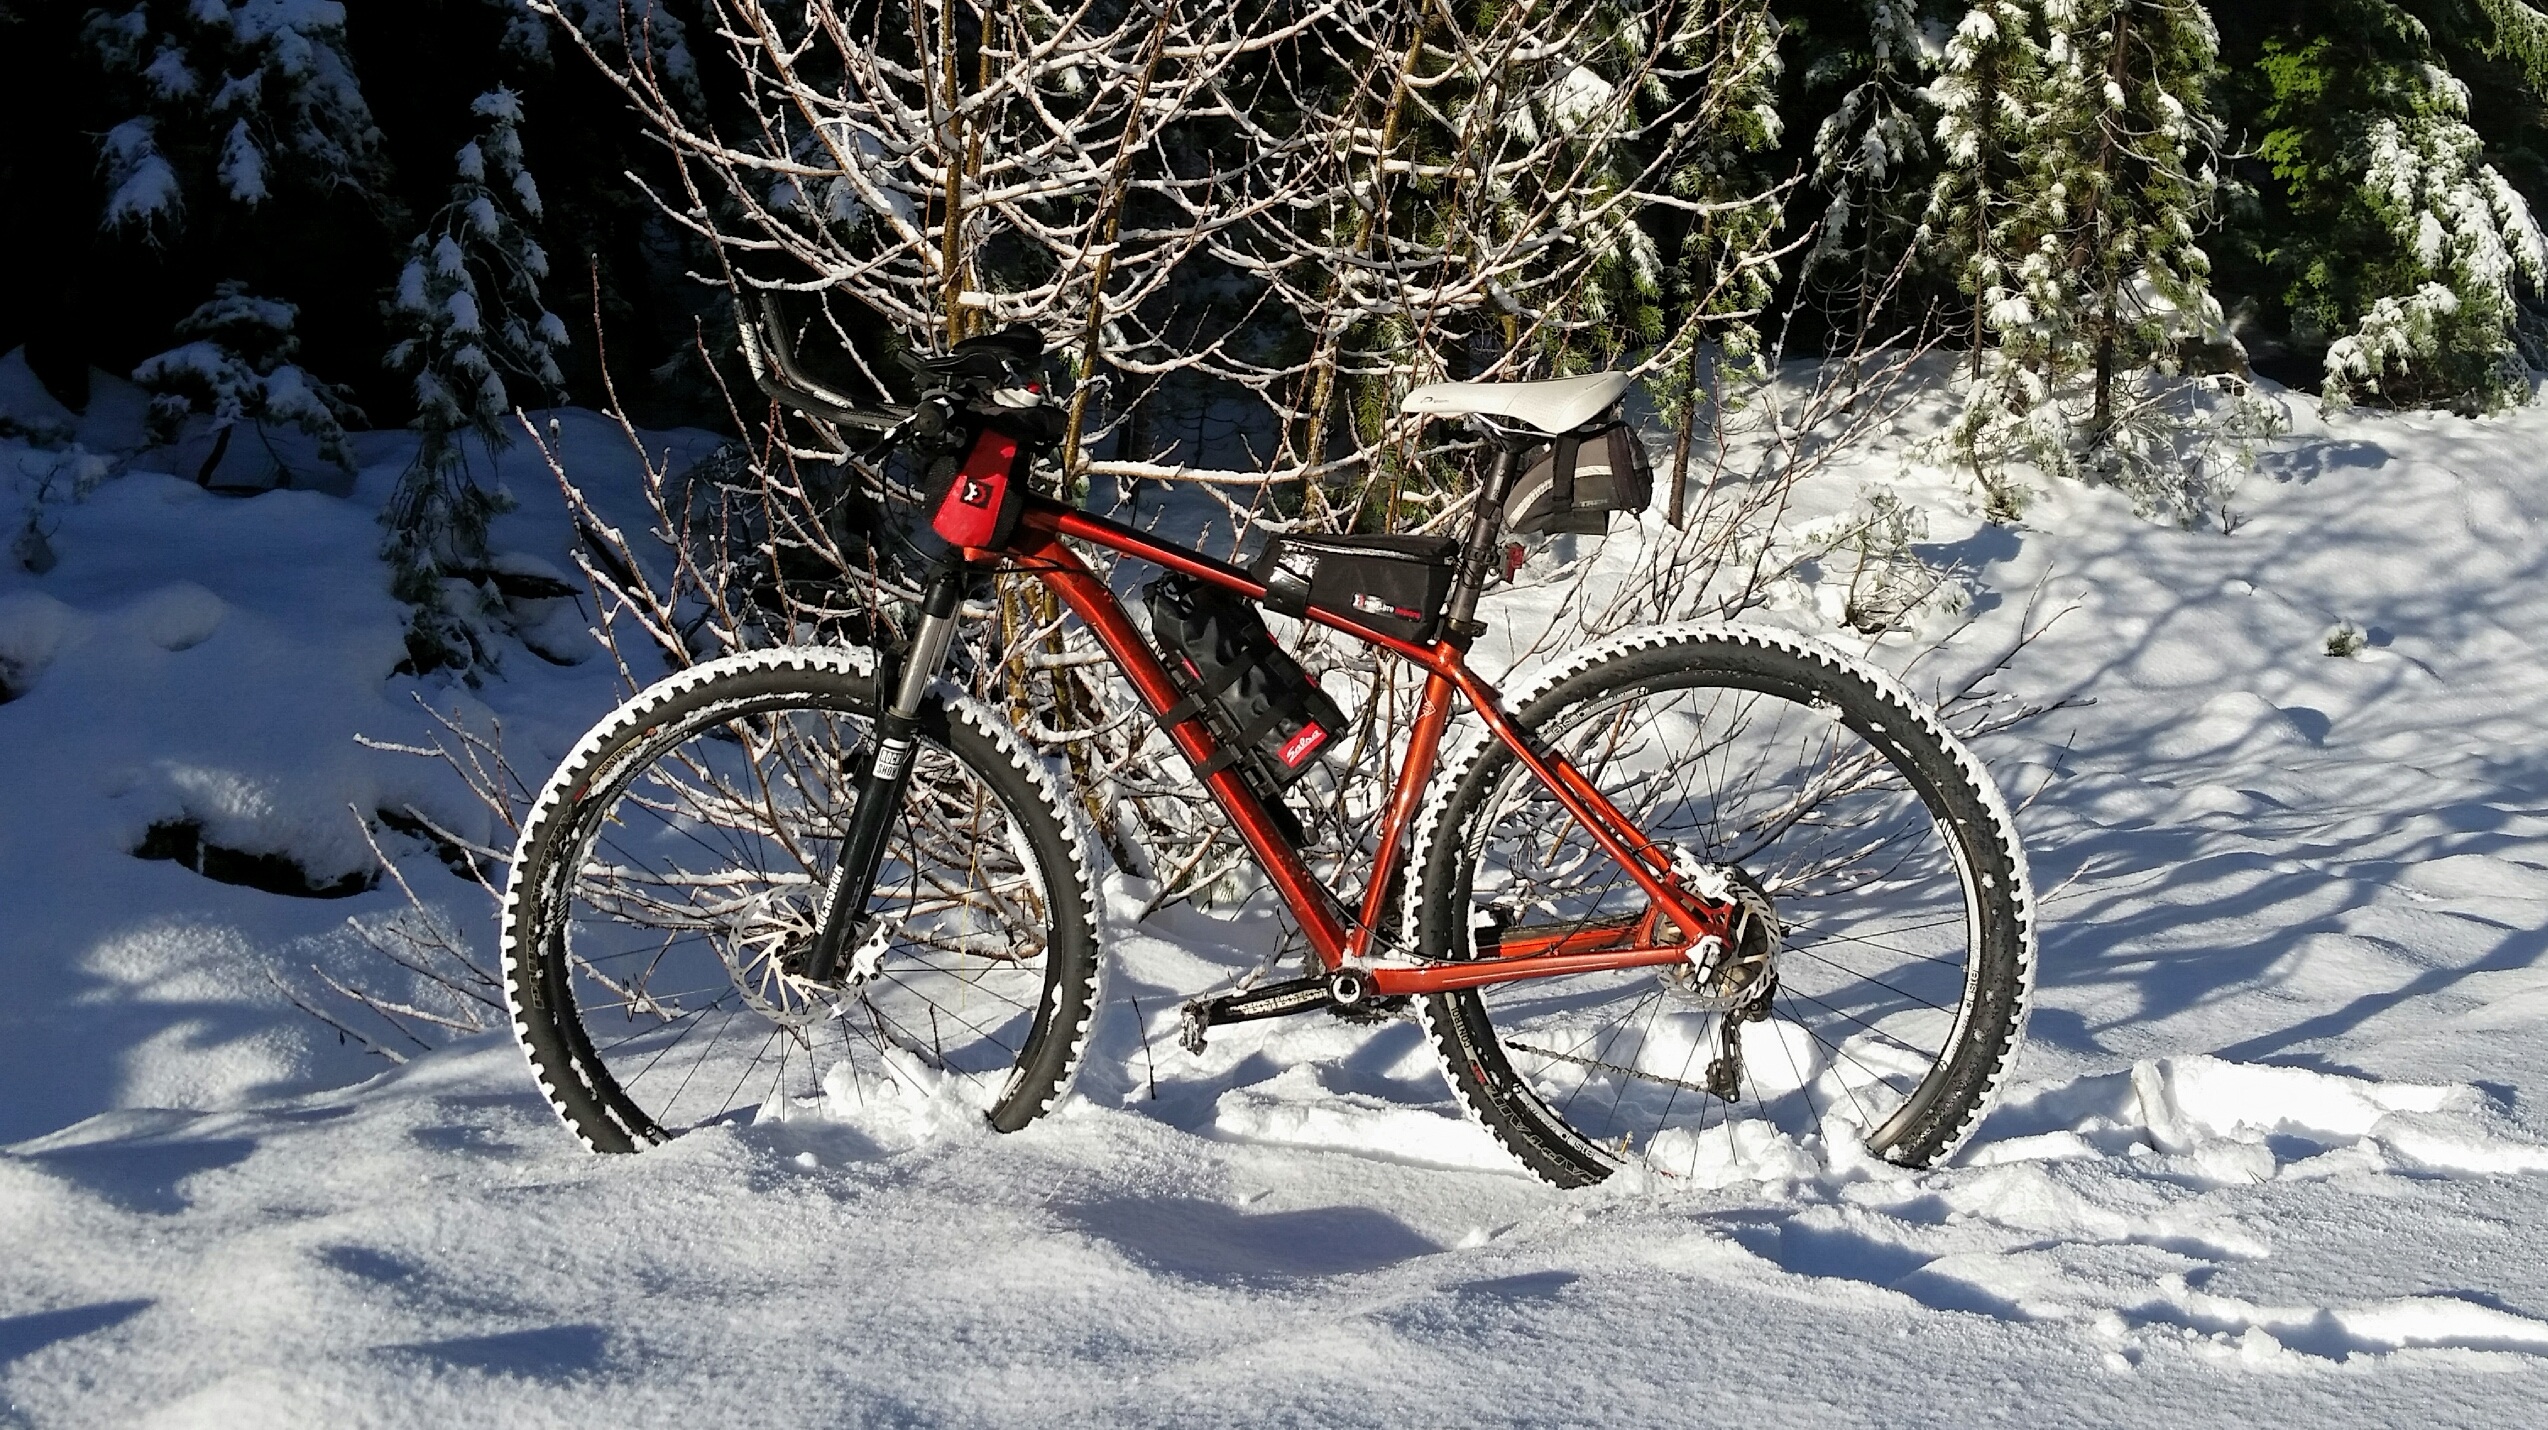
nature, snow, winter, adventure, bicycle, cyclist, vehicle, weather, freedom, season, sports equipment, mountain bike, sports, biking, racing, freeride, land vehicle, cyclo cross bicycle, cyclo cross, bicycle racing, snow bike